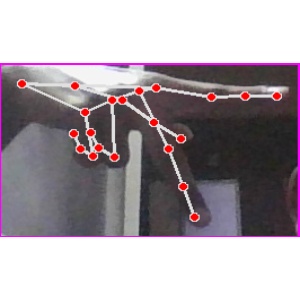
अक्षर: प